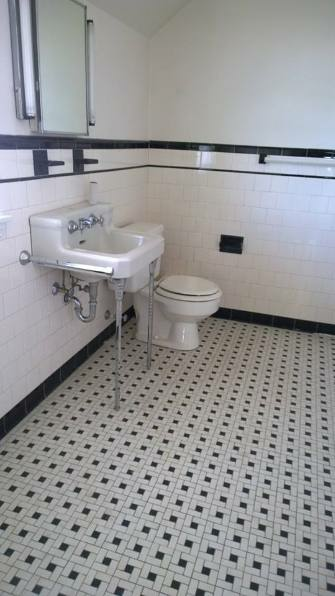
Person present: No